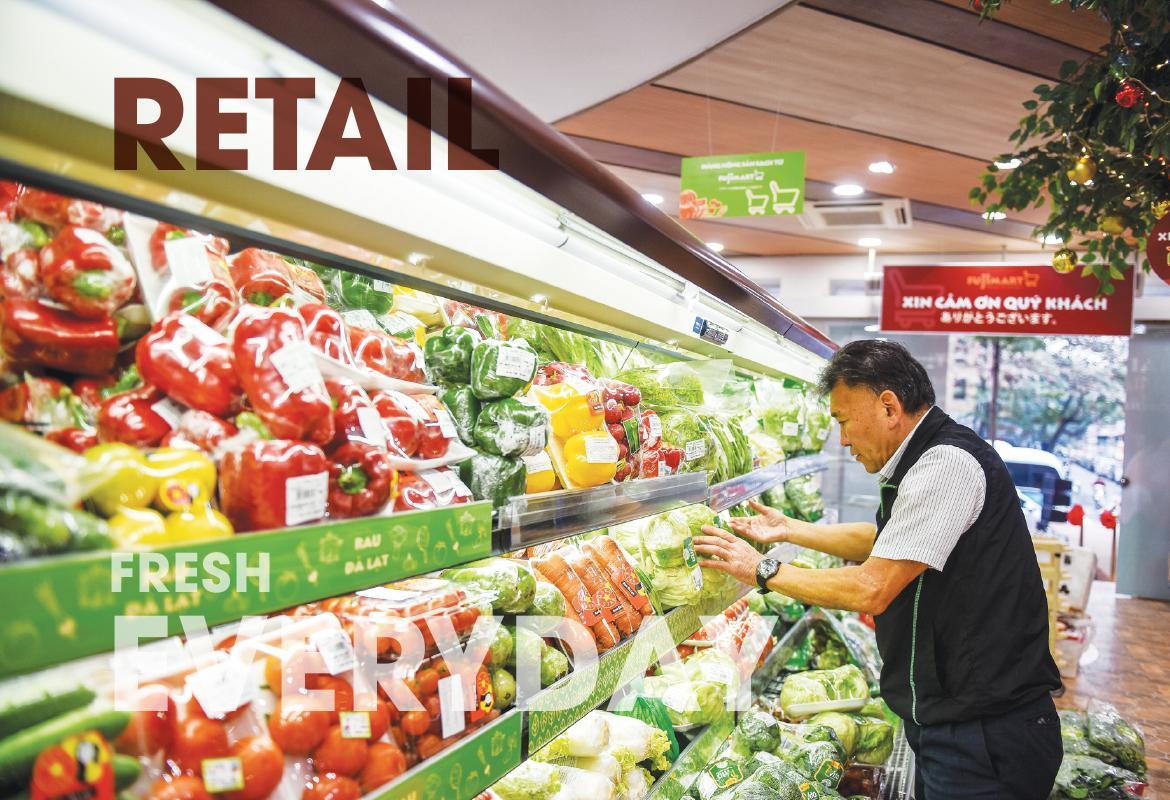
có một người đàn ông đang đứng gần gian hàng trái cây